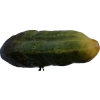
Label: cucumber